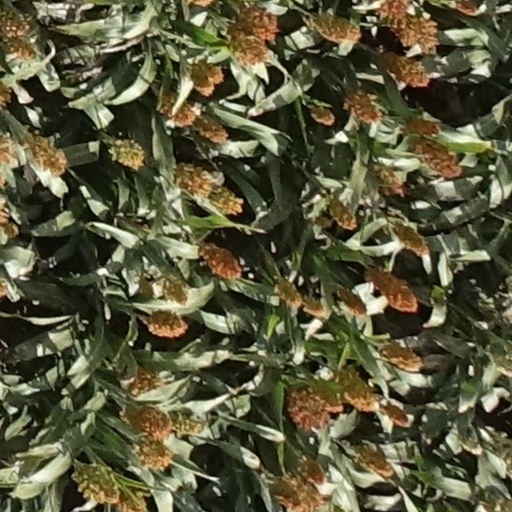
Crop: sorghum